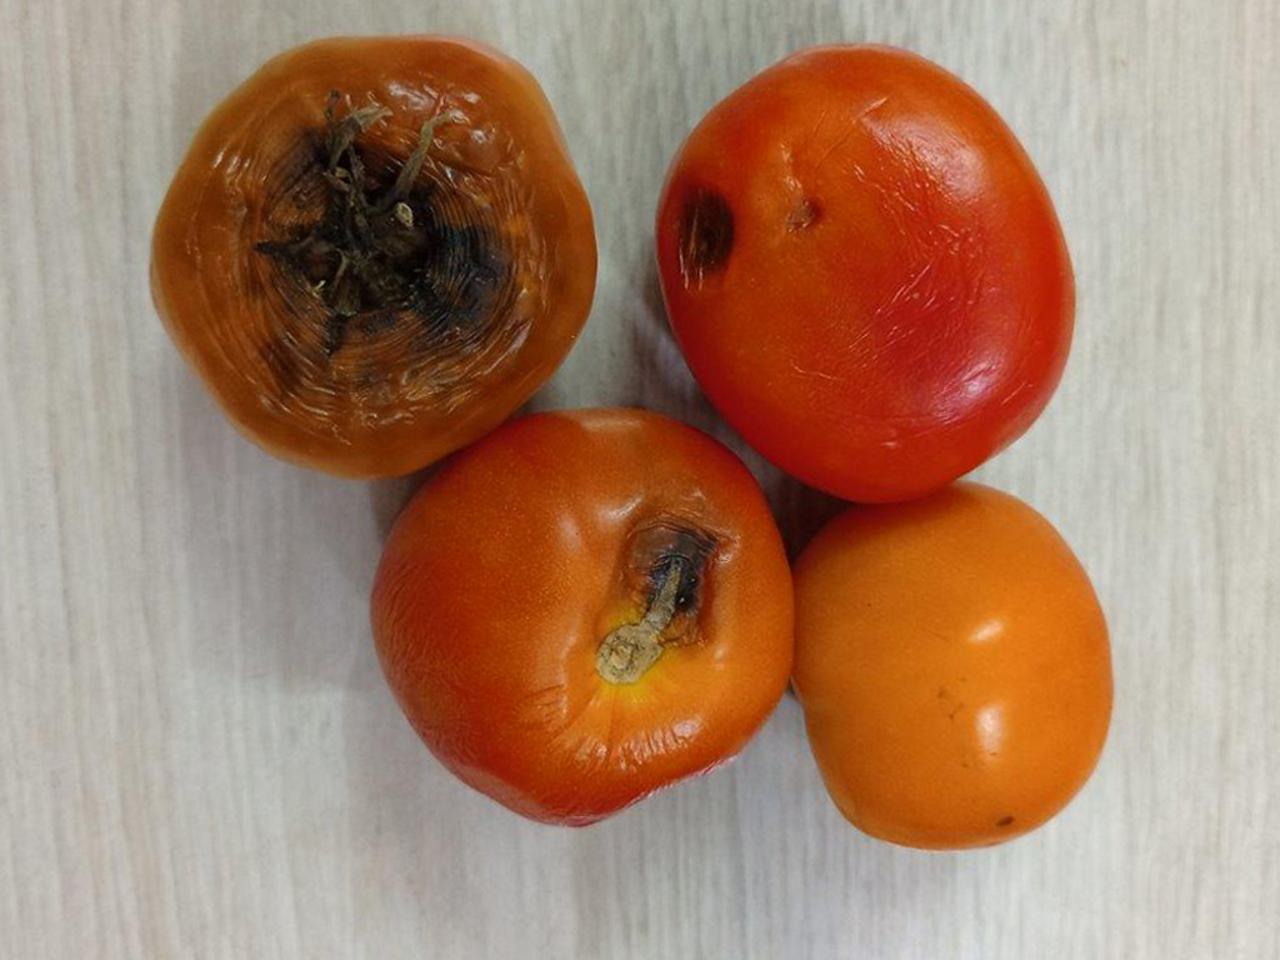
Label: Rotten